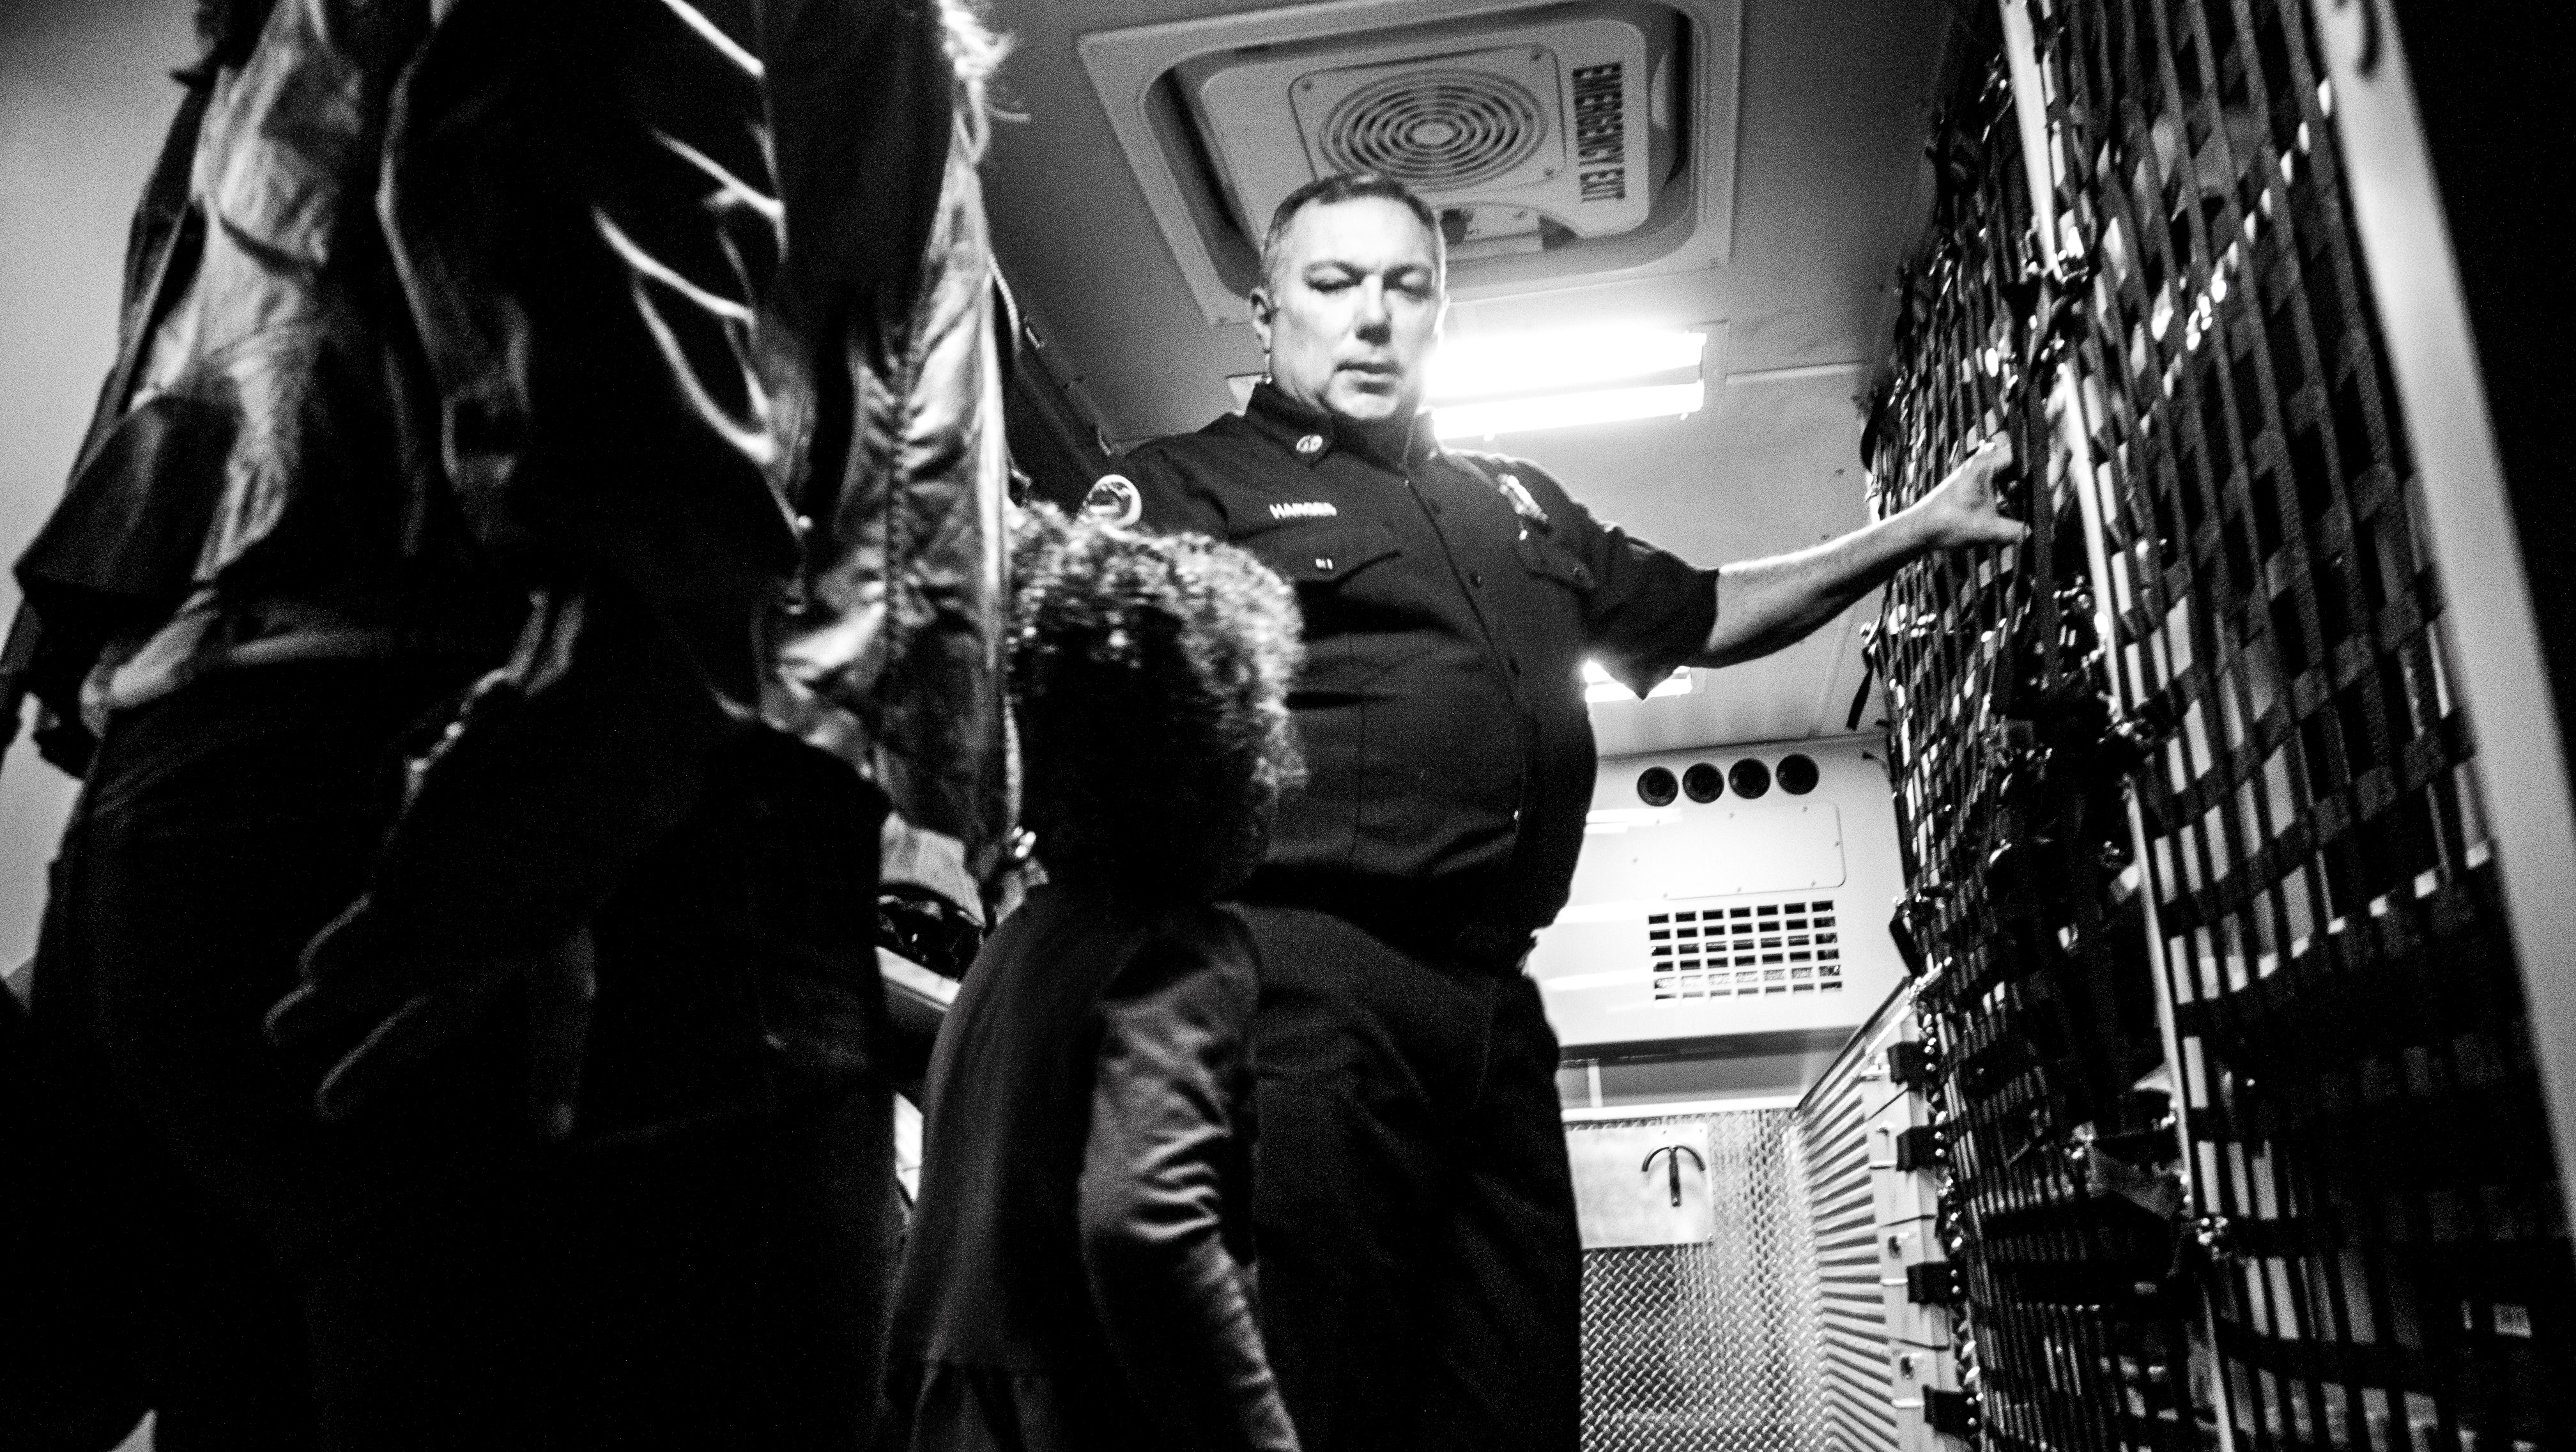
man, black and white, photography, truck, station, fire, fashion, black, monochrome, captain, california, family, creativecommons, fun, engine, photograph, learning, ca, visit, glendale, fireman, rescue, monochrome photography, film noir